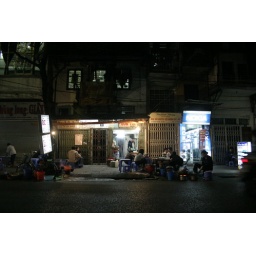
Many vietnamiese people eat in this kind of street restaurant sit on little plastic stools.